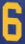
Number: 6